Regina Guha

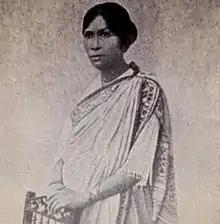
Regina Guha circa 1913

Regina Guha (died 1919) was an Indian lawyer and teacher. In 1916, she fought a notable case challenging the interpretation of legal provisions that effectively prohibited women from practicing law in India.